Brazilian Democratic Movement

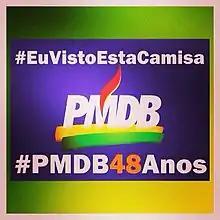
Poster commemorating the party's 48th anniversary (2014)

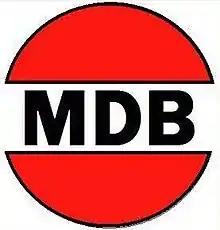
Logo of the Brazilian Democratic Movement, 1965–1979

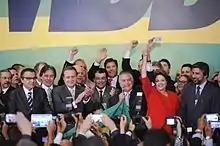
PMDB's general convention, 2014

Under military rule from 1965 to 1979, Brazil had a legally enforced two party system, with supporters of the regime gathered under the National Renewal Alliance Party (ARENA) umbrella, and the official opposition making up the MDB. Essentially, the MDB comprised nearly all of the Brazilian Labour Party and the main body of the Social Democratic Party.